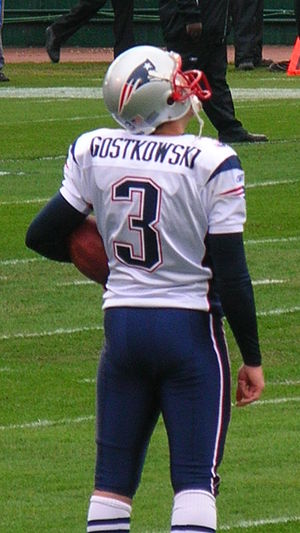
Stephen Gostkowski
Stephen Gostkowski
Stephen Caroll Gostkowski er en amerikansk footballspiller, der spiller i NFL som place kicker for New England Patriots. Han kom ind i ligaen i 2006 og har ikke spillet for andre hold end Patriots.